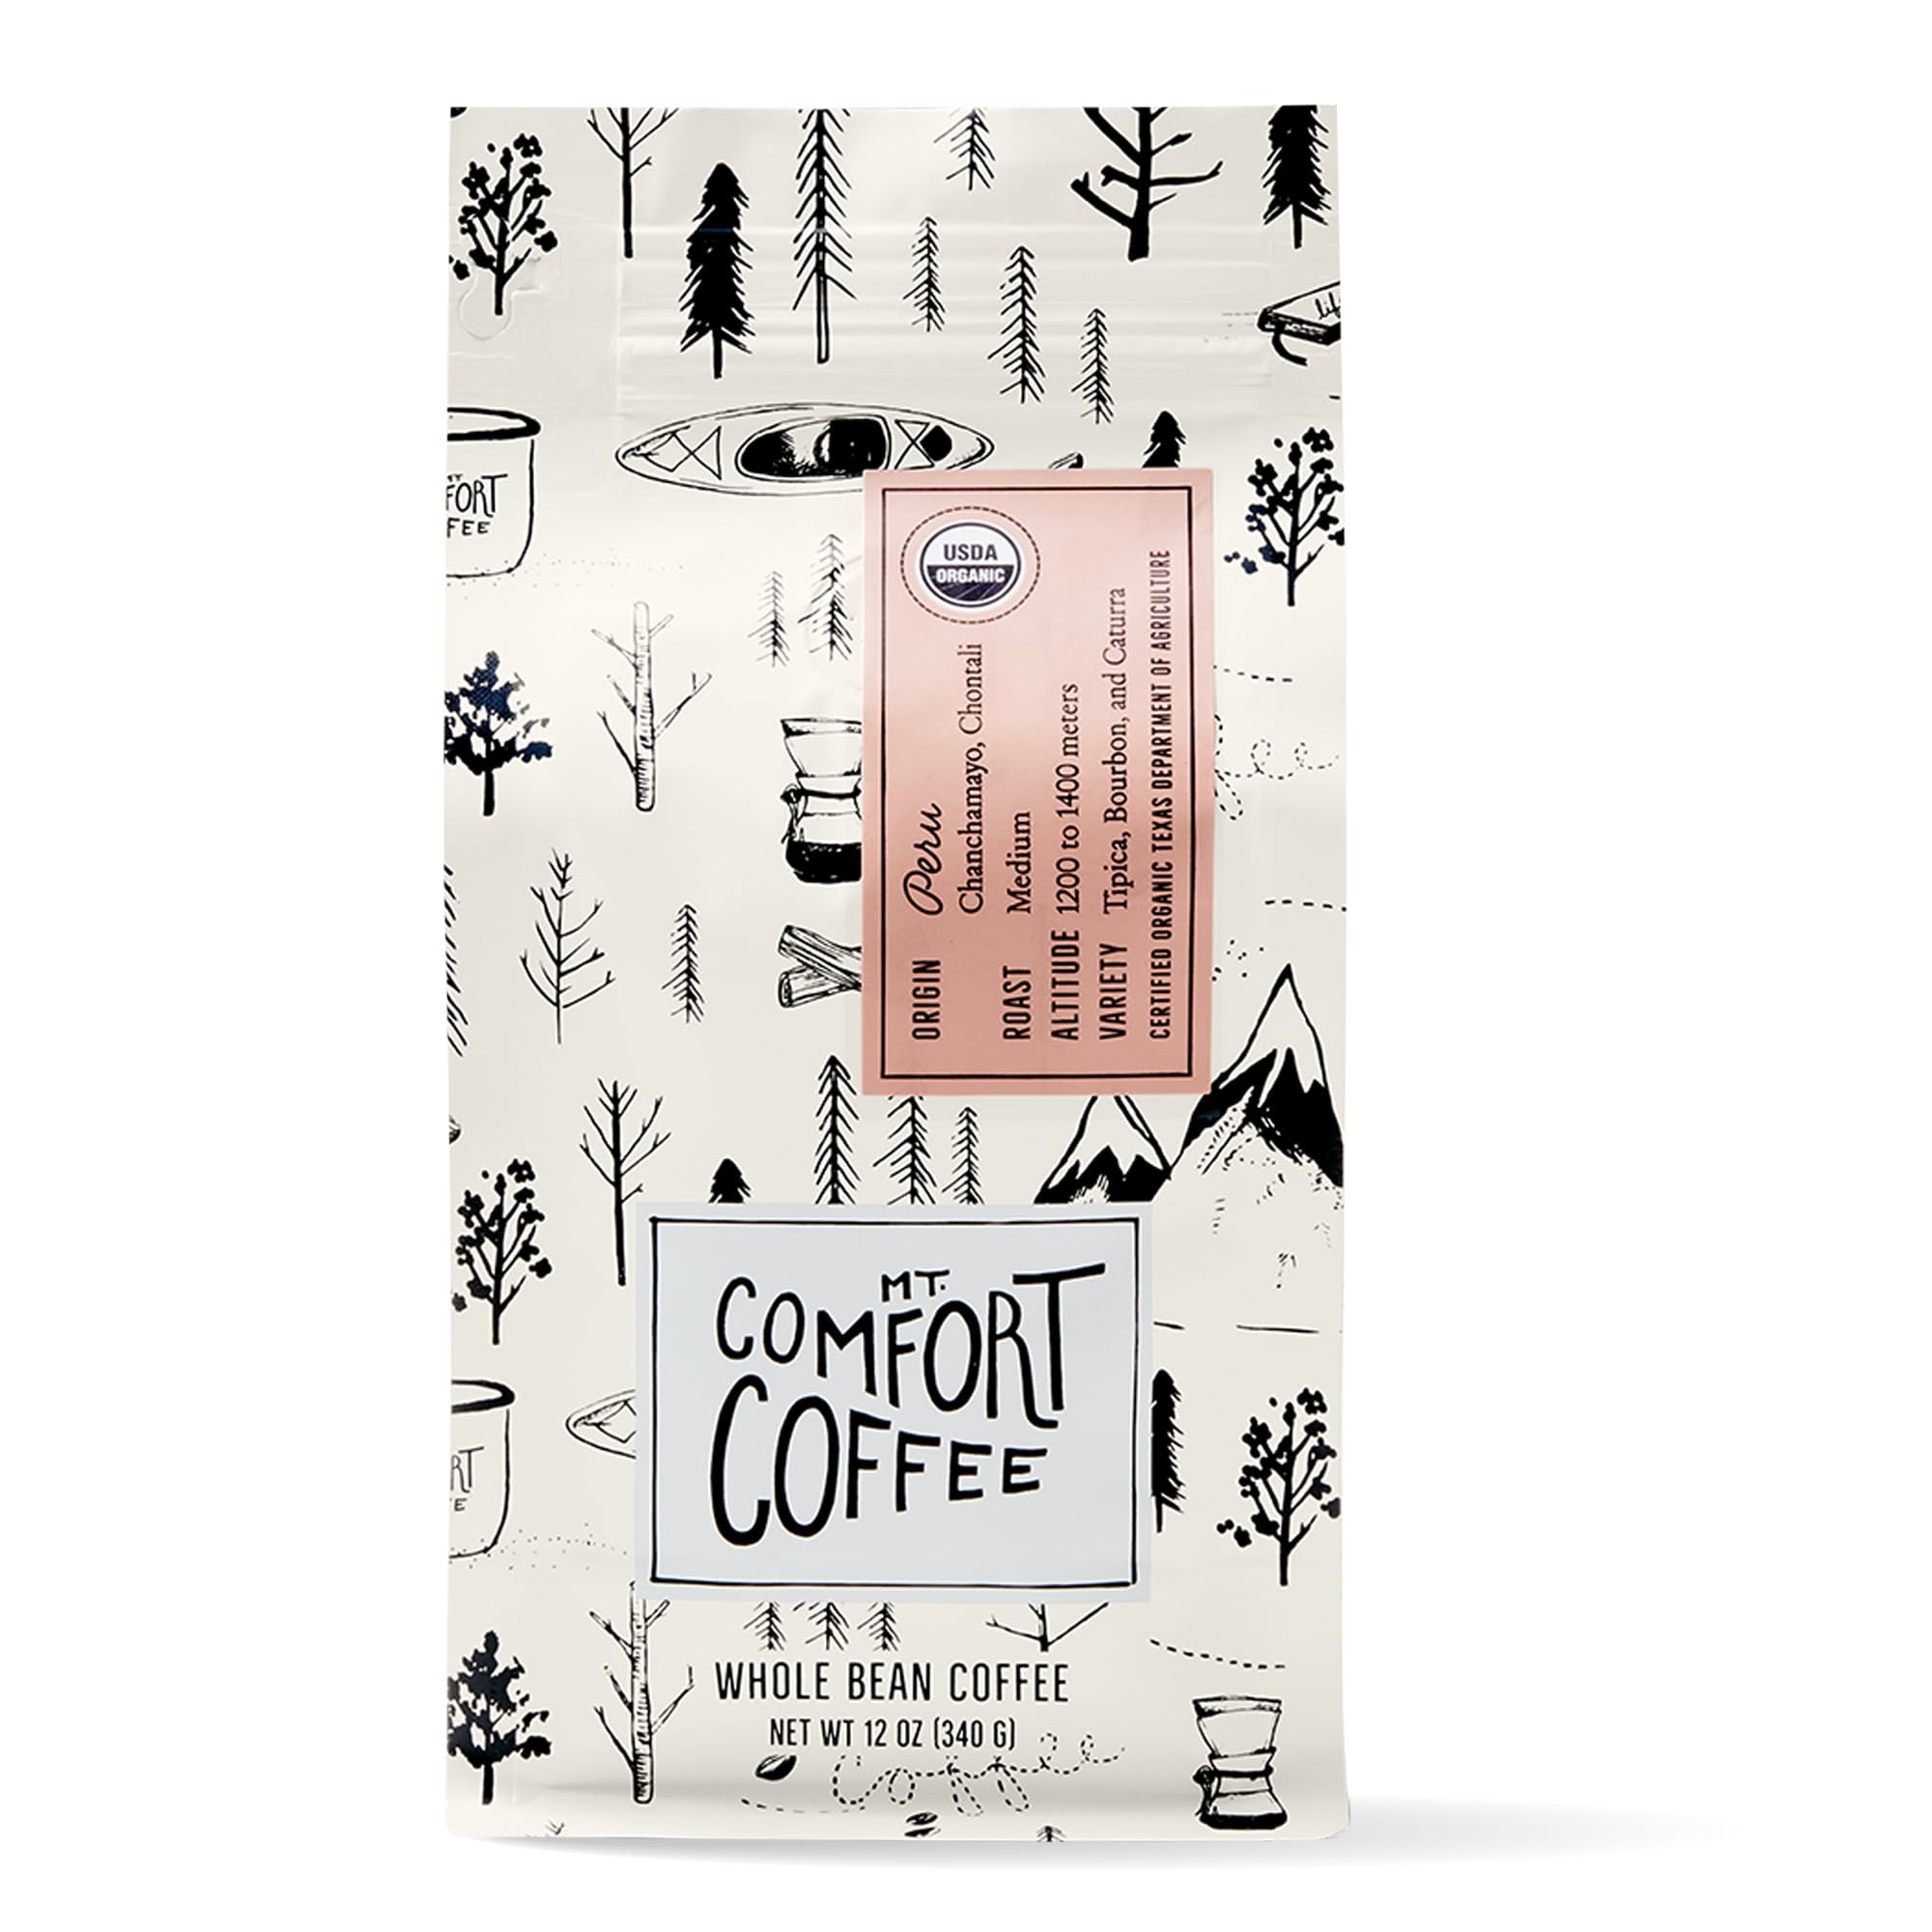
Item Name: Mt. Comfort Coffee Organic Peru Medium Roast, 12 Ounce - Flavor Notes of Nutty, Chocolate, & Citrus - Sourced From Small, Peruvian Coffee Farms - Roasted Whole Beans
Bullet Point 1: Premium Grade Whole Bean Coffee - The Organic Peru Medium Roast is a single-origin smooth coffee
Bullet Point 2: Luscious Flavor Note Profiles - Flavor notes Nutty, Chocolate, & Citrus make amazing coffee
Bullet Point 3: 100% Roasted Whole Beans - 12 oz resealable bag for maximum longevity, freshness, and flavor
Bullet Point 4: Internationally Sourced Beans - Grown on mountainside farms at high elevation in Peru
Bullet Point 5: Mt. Comfort Coffee - Our goal is to provide the most excellent single origin coffee to our customers
Product Description: Mt. Comfort Coffee Organic Peru Blend is the perfect everyday coffee. This coffee is smooth, delicate, and exceptionally well-balanced. When drinking this blend of Mt. Comfort Coffee you will taste notes of Nutty, Chocolate, Citrus for a unique flavor experience. Enjoy this blend cold or iced. This bag of beans comes equipped with a resealable design for maximum flavor retention and freshness. Our Organic Peru beans begin their journey in the Chancahmayo & Chontalin regions of Peru. The coffee is grown in batches at high elevation. This high elevation in mix with the tropical climate makes this Peruvian roast perfect in every brew. The result is perfectly balanced, delicious coffee. This bag comes in a 12 oz variety as well as a 2.5 pounds variety. This blend is balanced & aromatic in nature. The Organic Peru Blend is bound to give you a coffee experience unlike any other.
Value: 12.0
Unit: Ounce

Price: 15.99